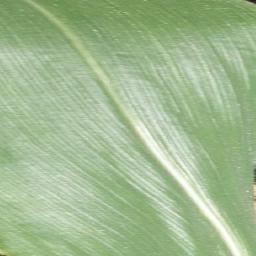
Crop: corn
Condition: (maize)_healthy